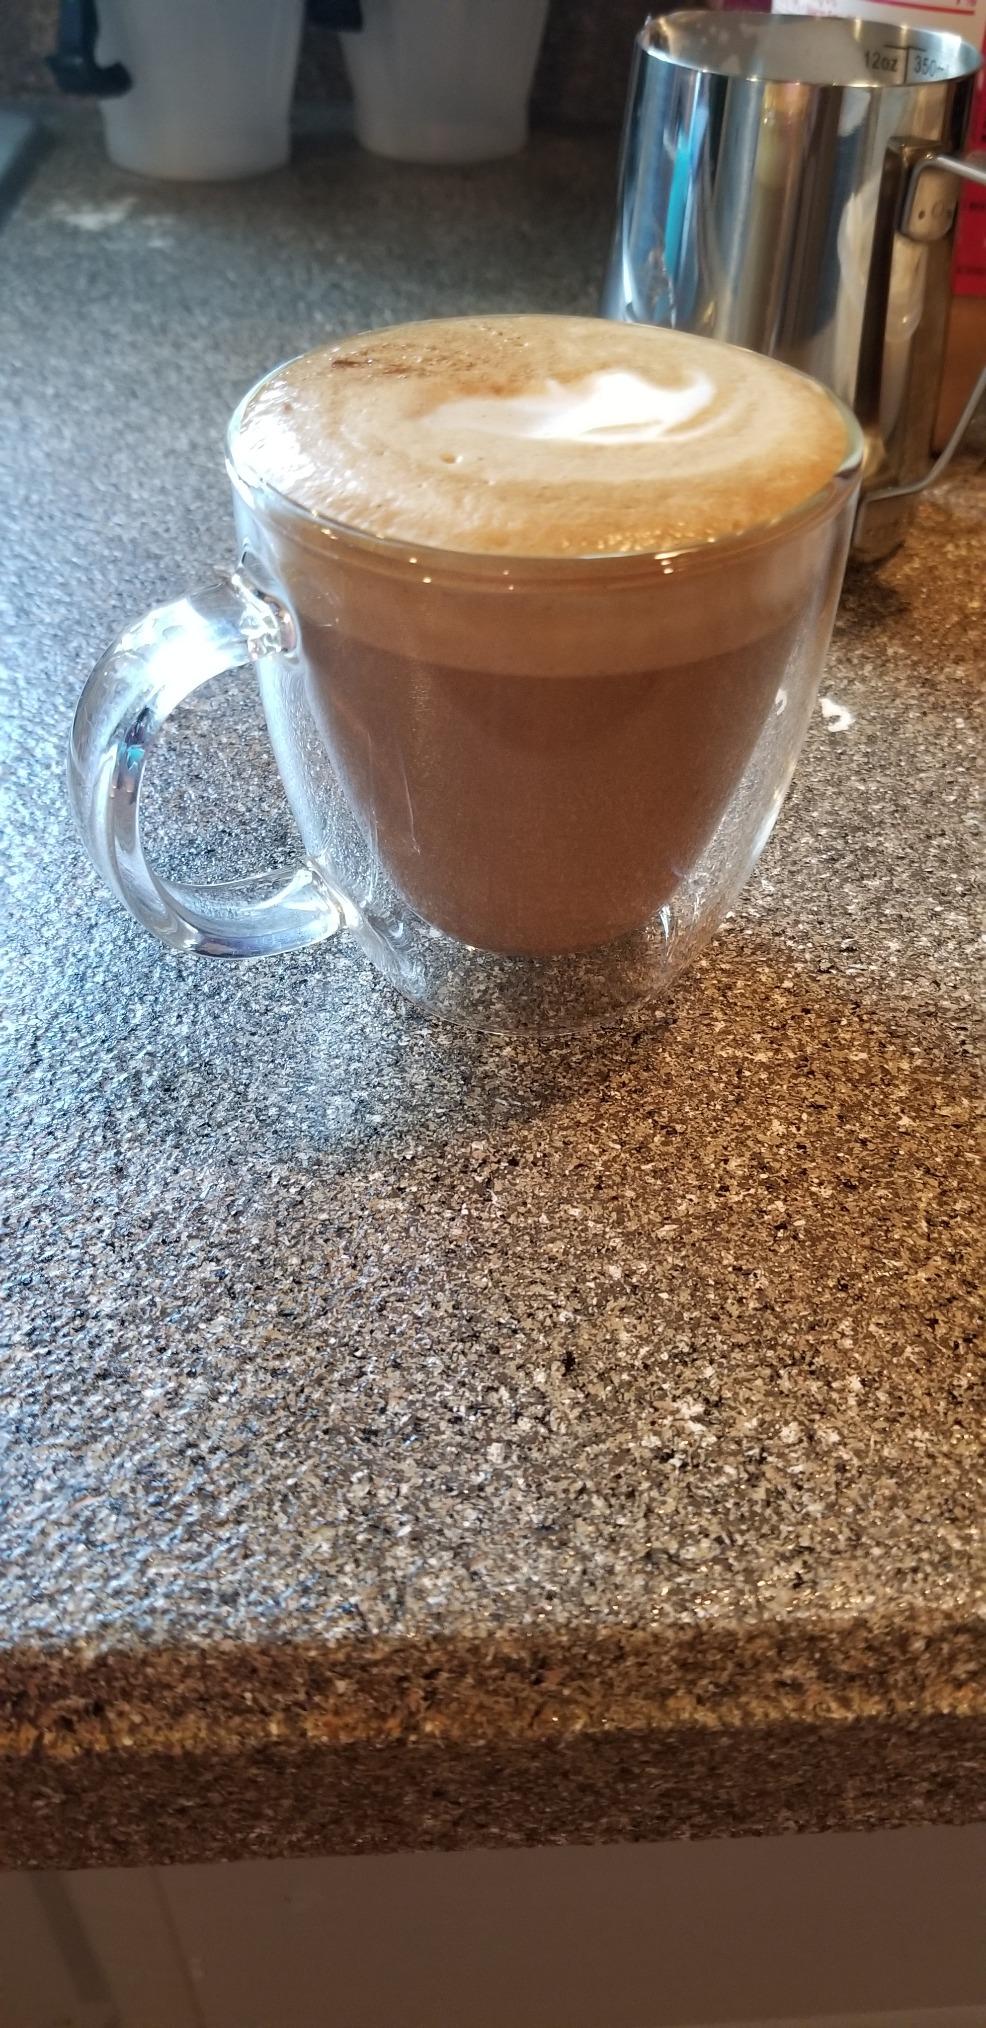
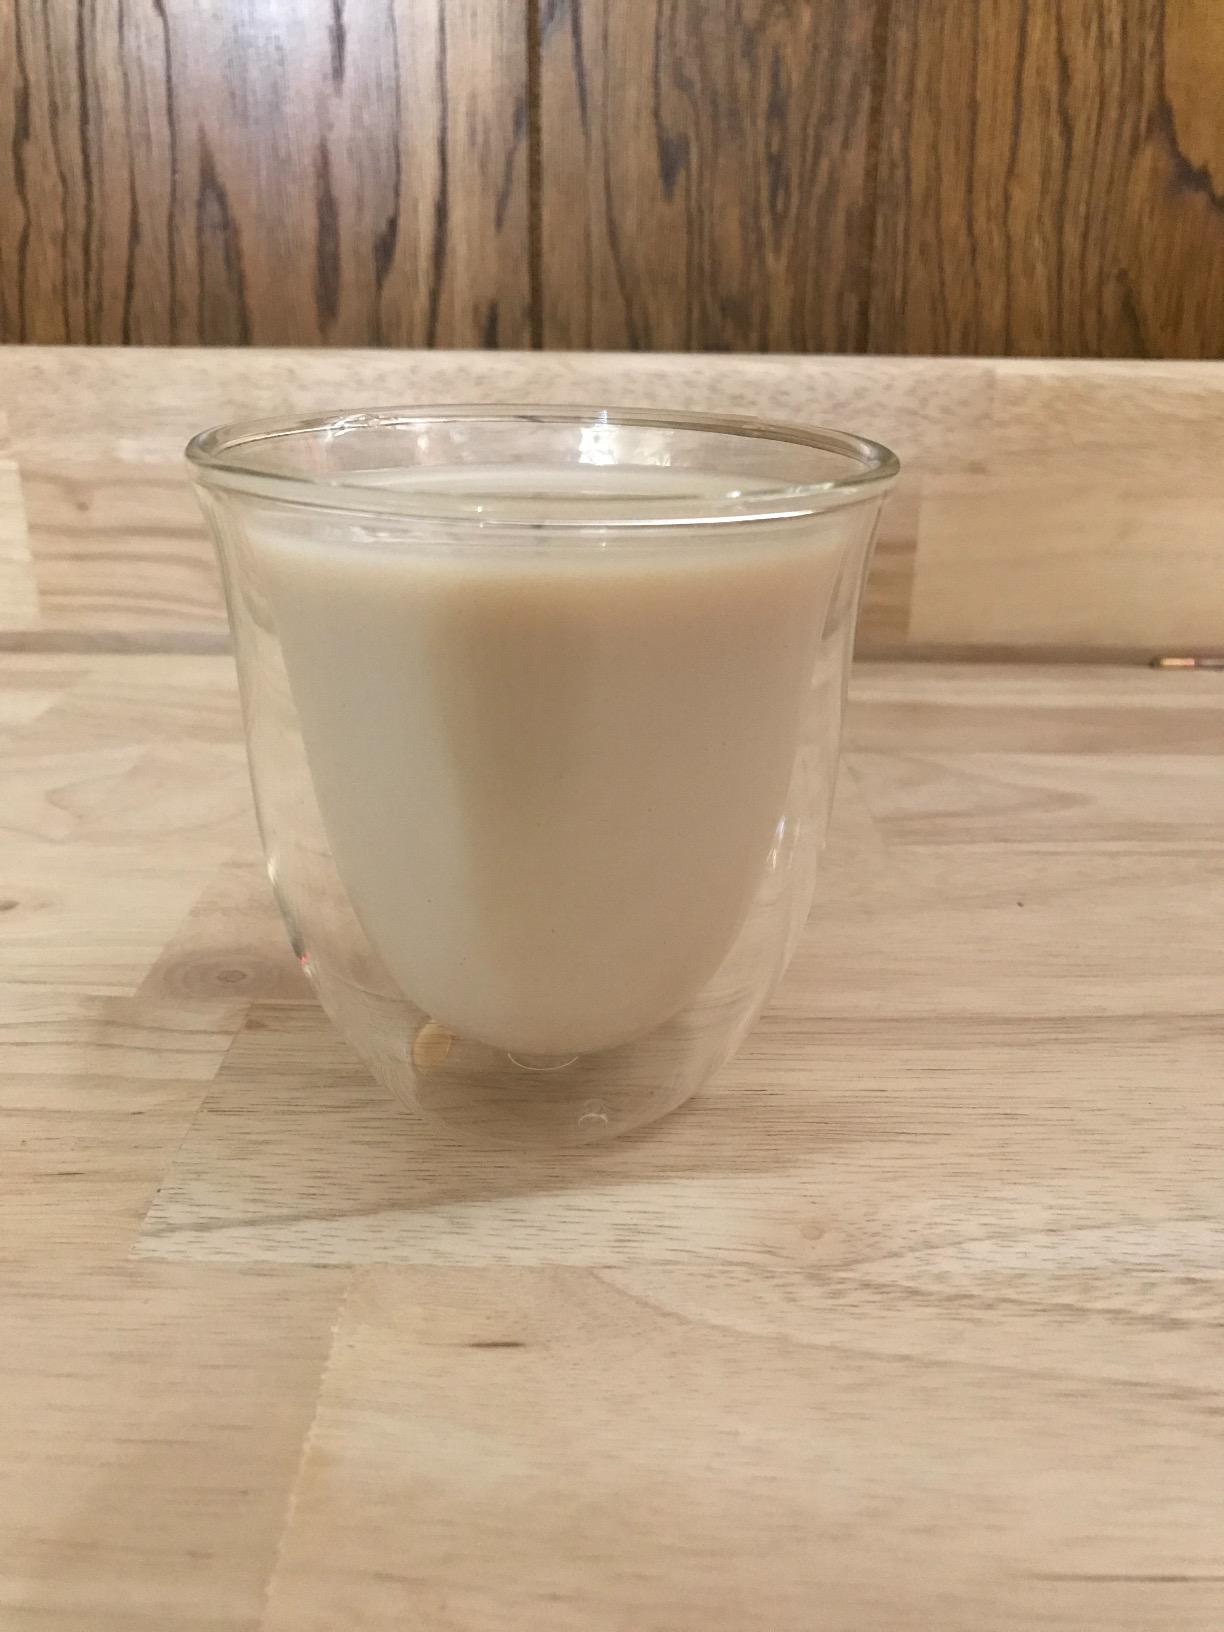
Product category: items_mug
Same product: no